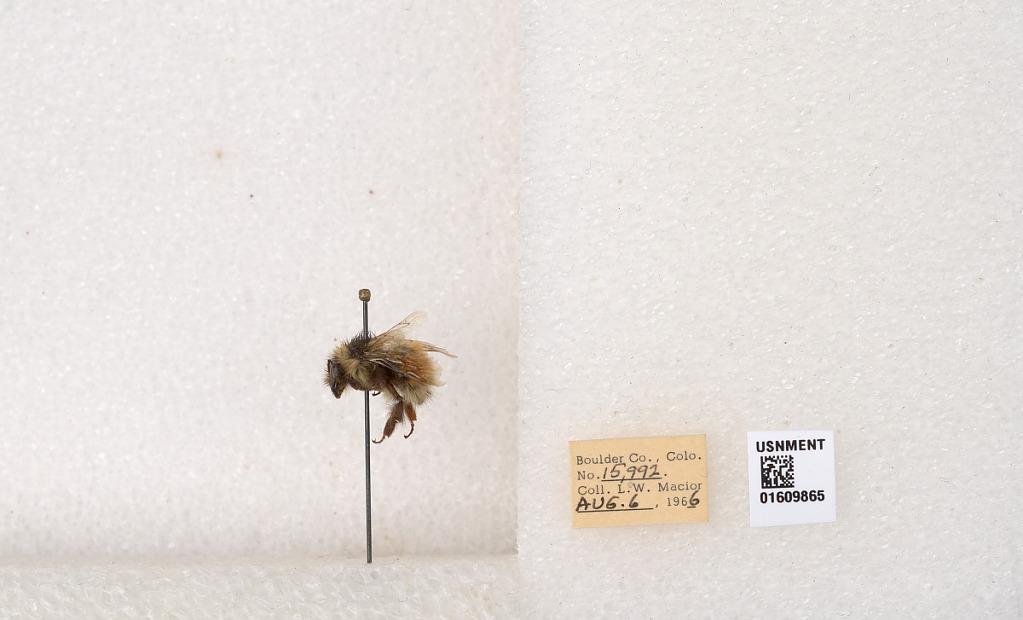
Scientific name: Bombus (Pyrobombus) sylvicola Kirby
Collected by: L. Macior
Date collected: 1966-8-6
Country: United States
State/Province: Colorado
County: Boulder
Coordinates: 40.0263, -105.3